Bruce Irvin

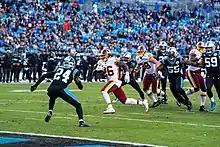
Irvin (55) in a game against the Redskins

In Week 16 against the Indianapolis Colts, Irvin sacked Jacoby Brissett twice during the 38–6 loss.